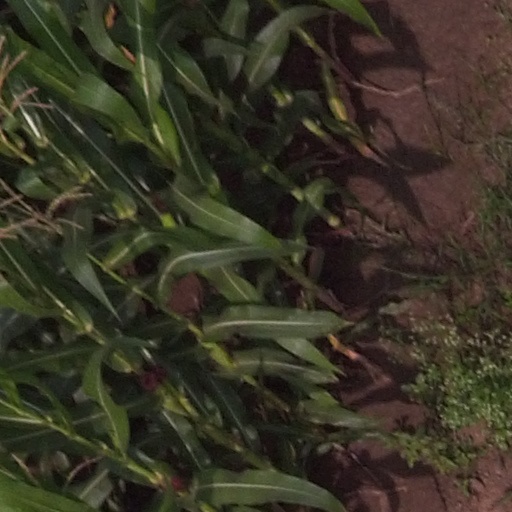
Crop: maize; corn